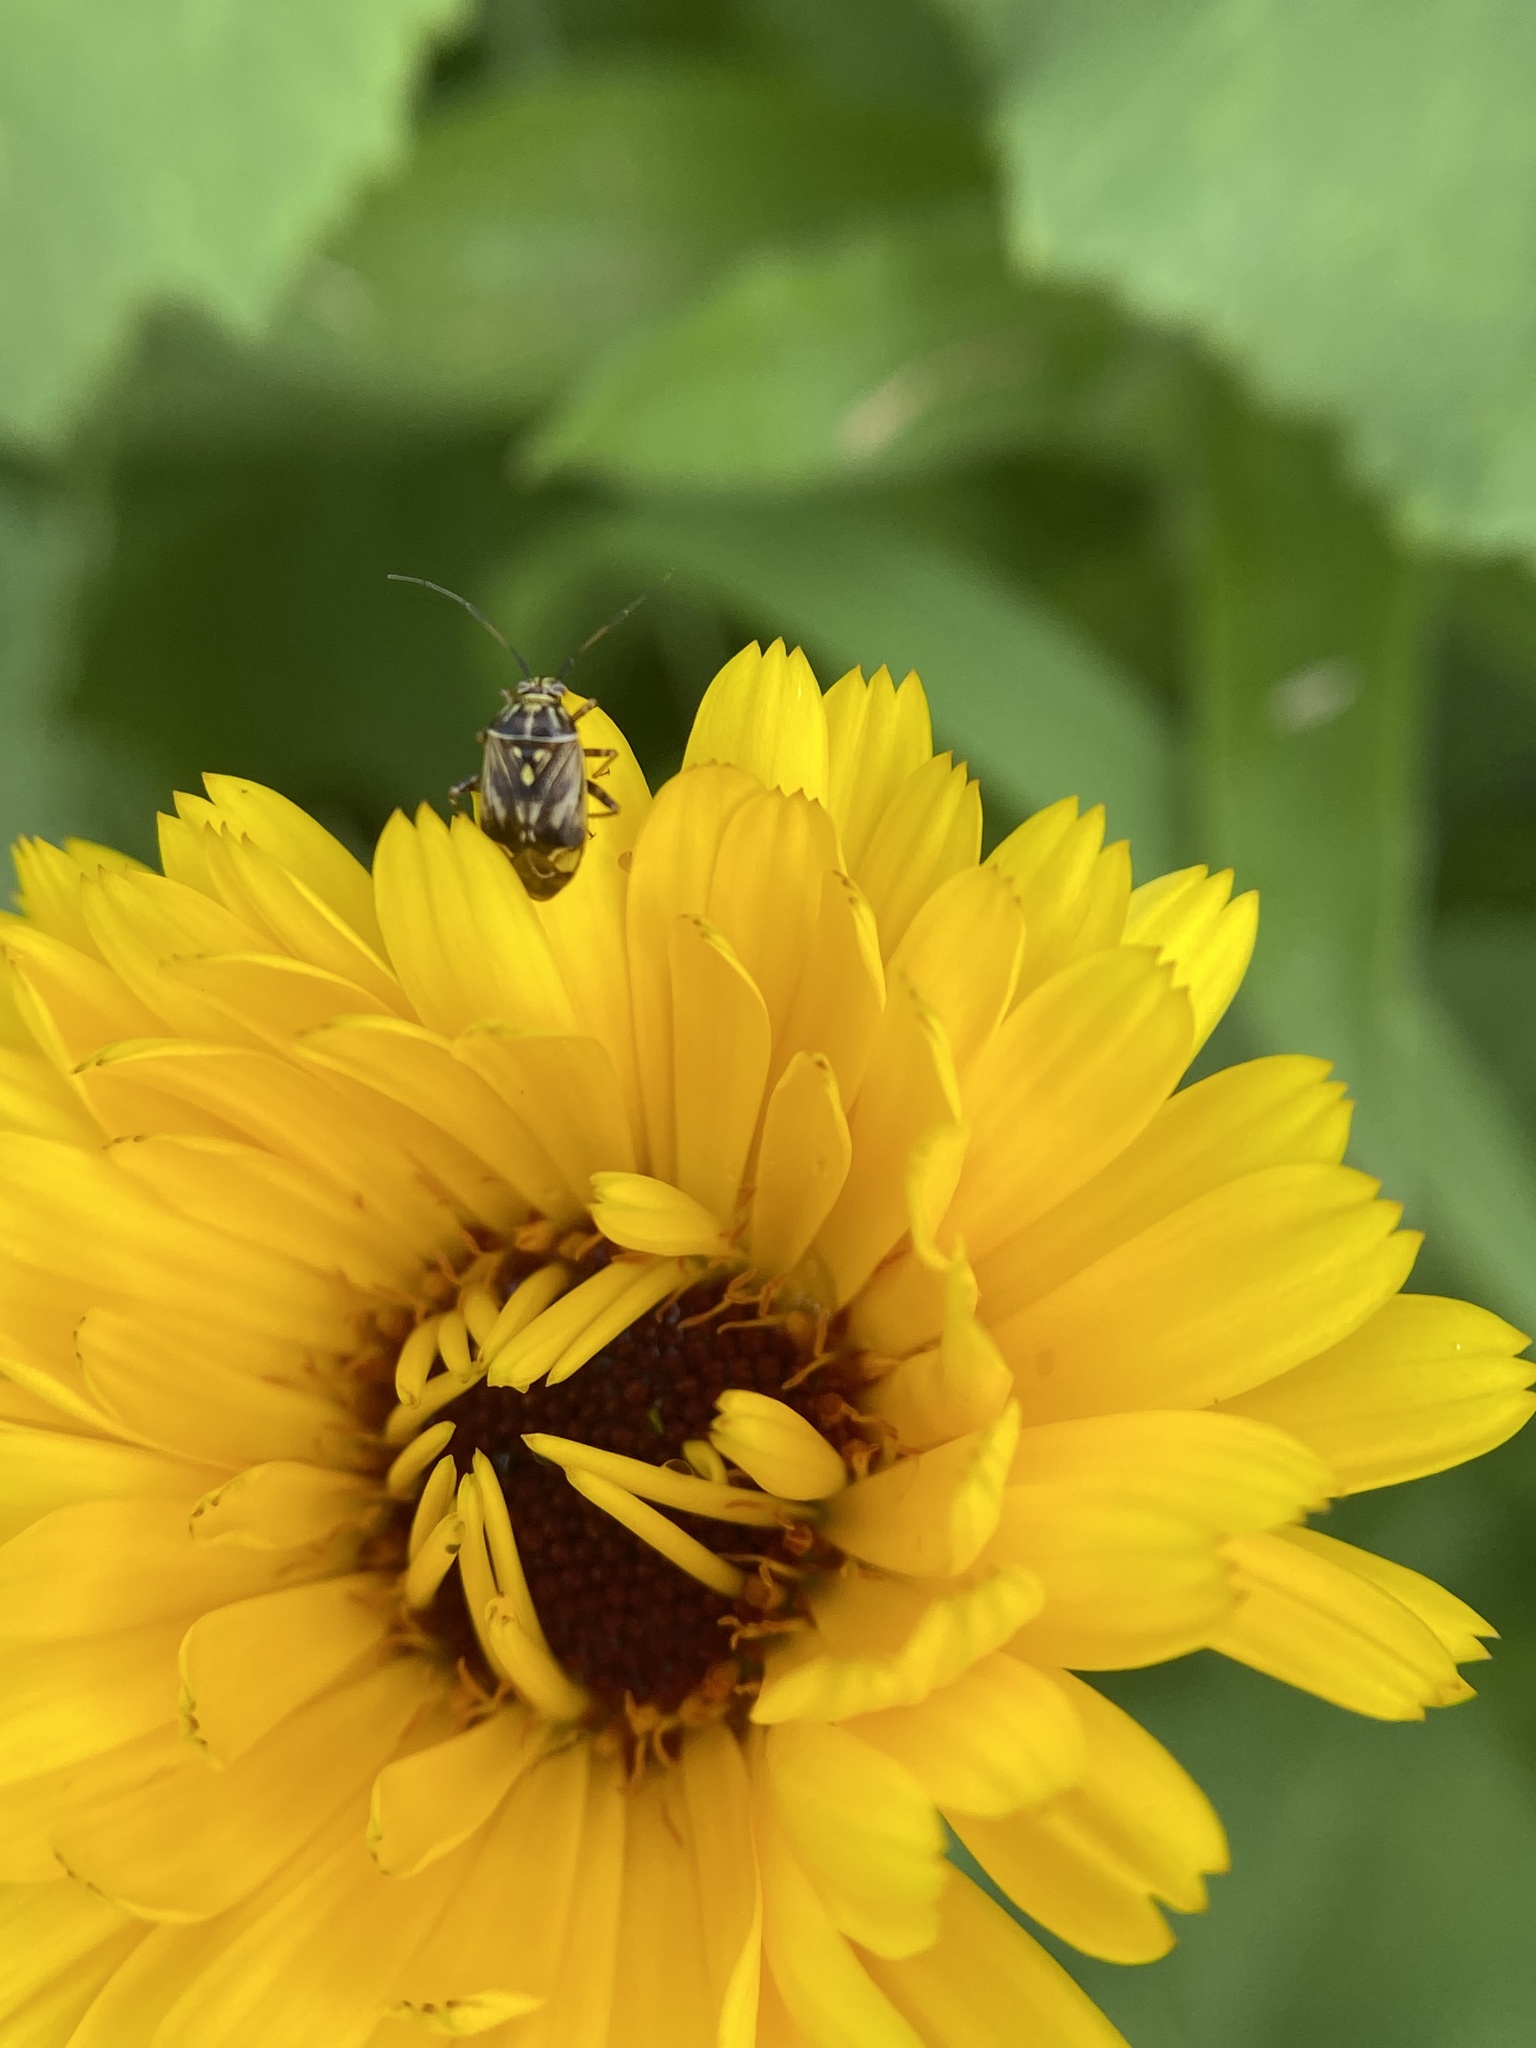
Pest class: lygus_bug